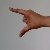
The image shows a hand gesture representing the letter 'Z' in Indian Sign Language.